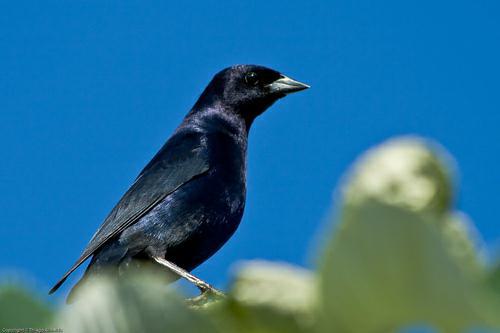
A photo of a shiny cowbird